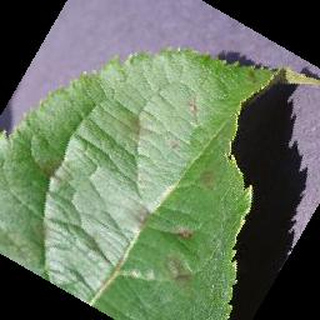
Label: apple_apple_scab